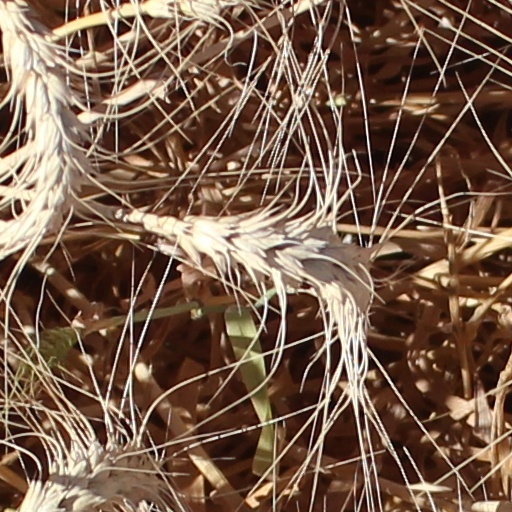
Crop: wheat